Coyotas
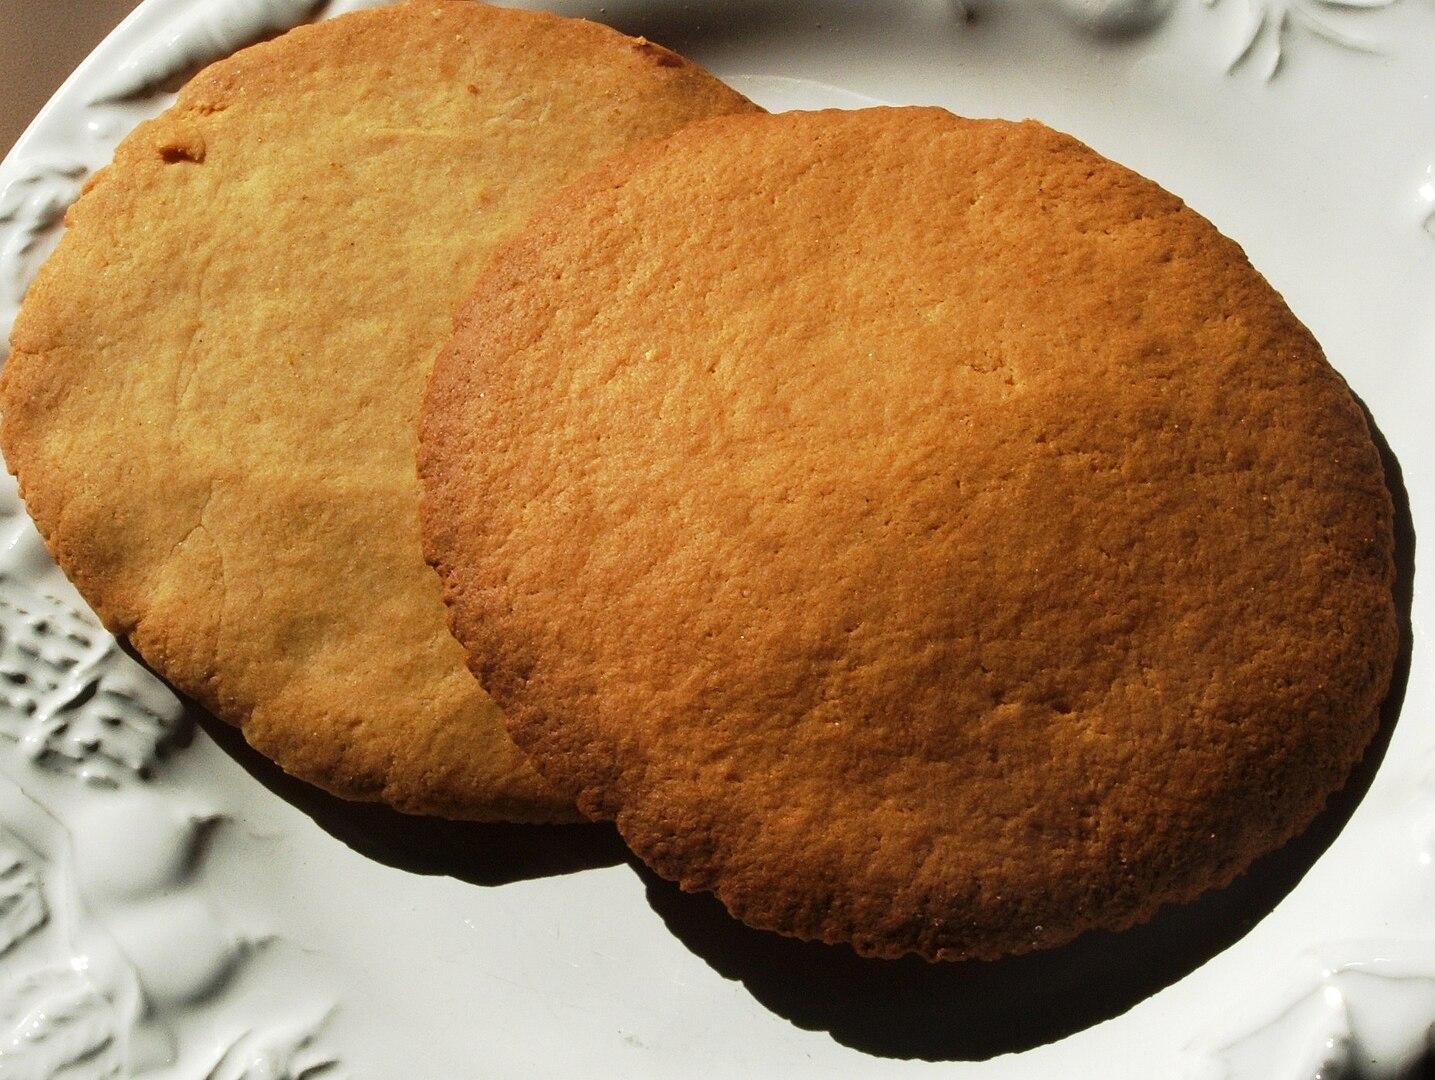
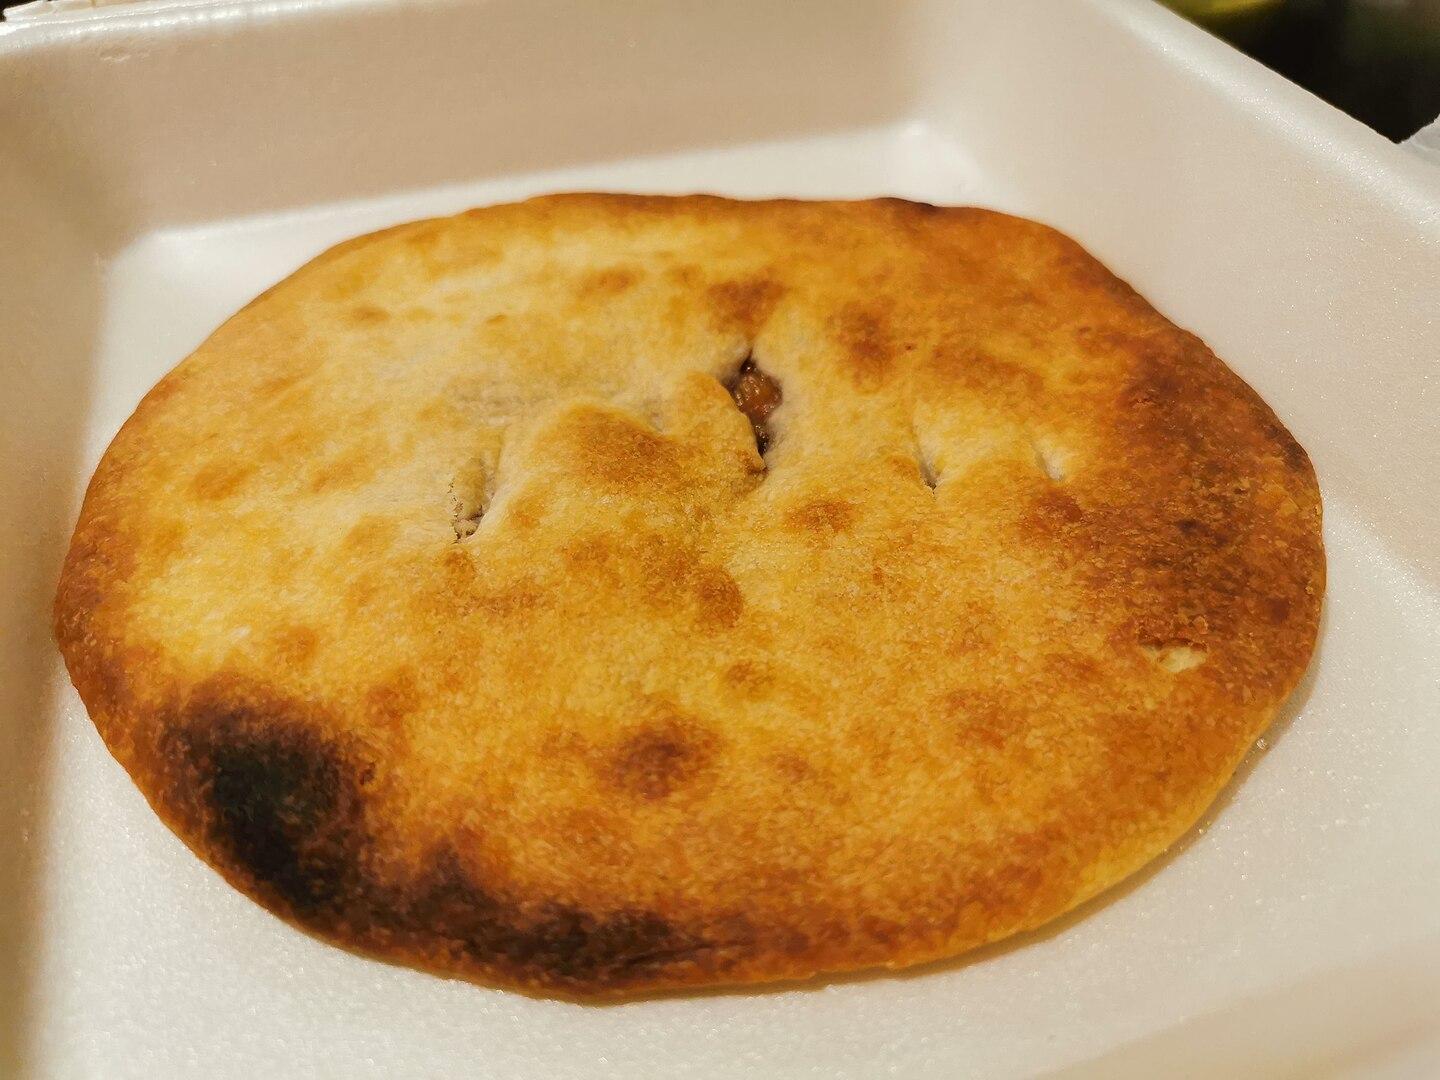
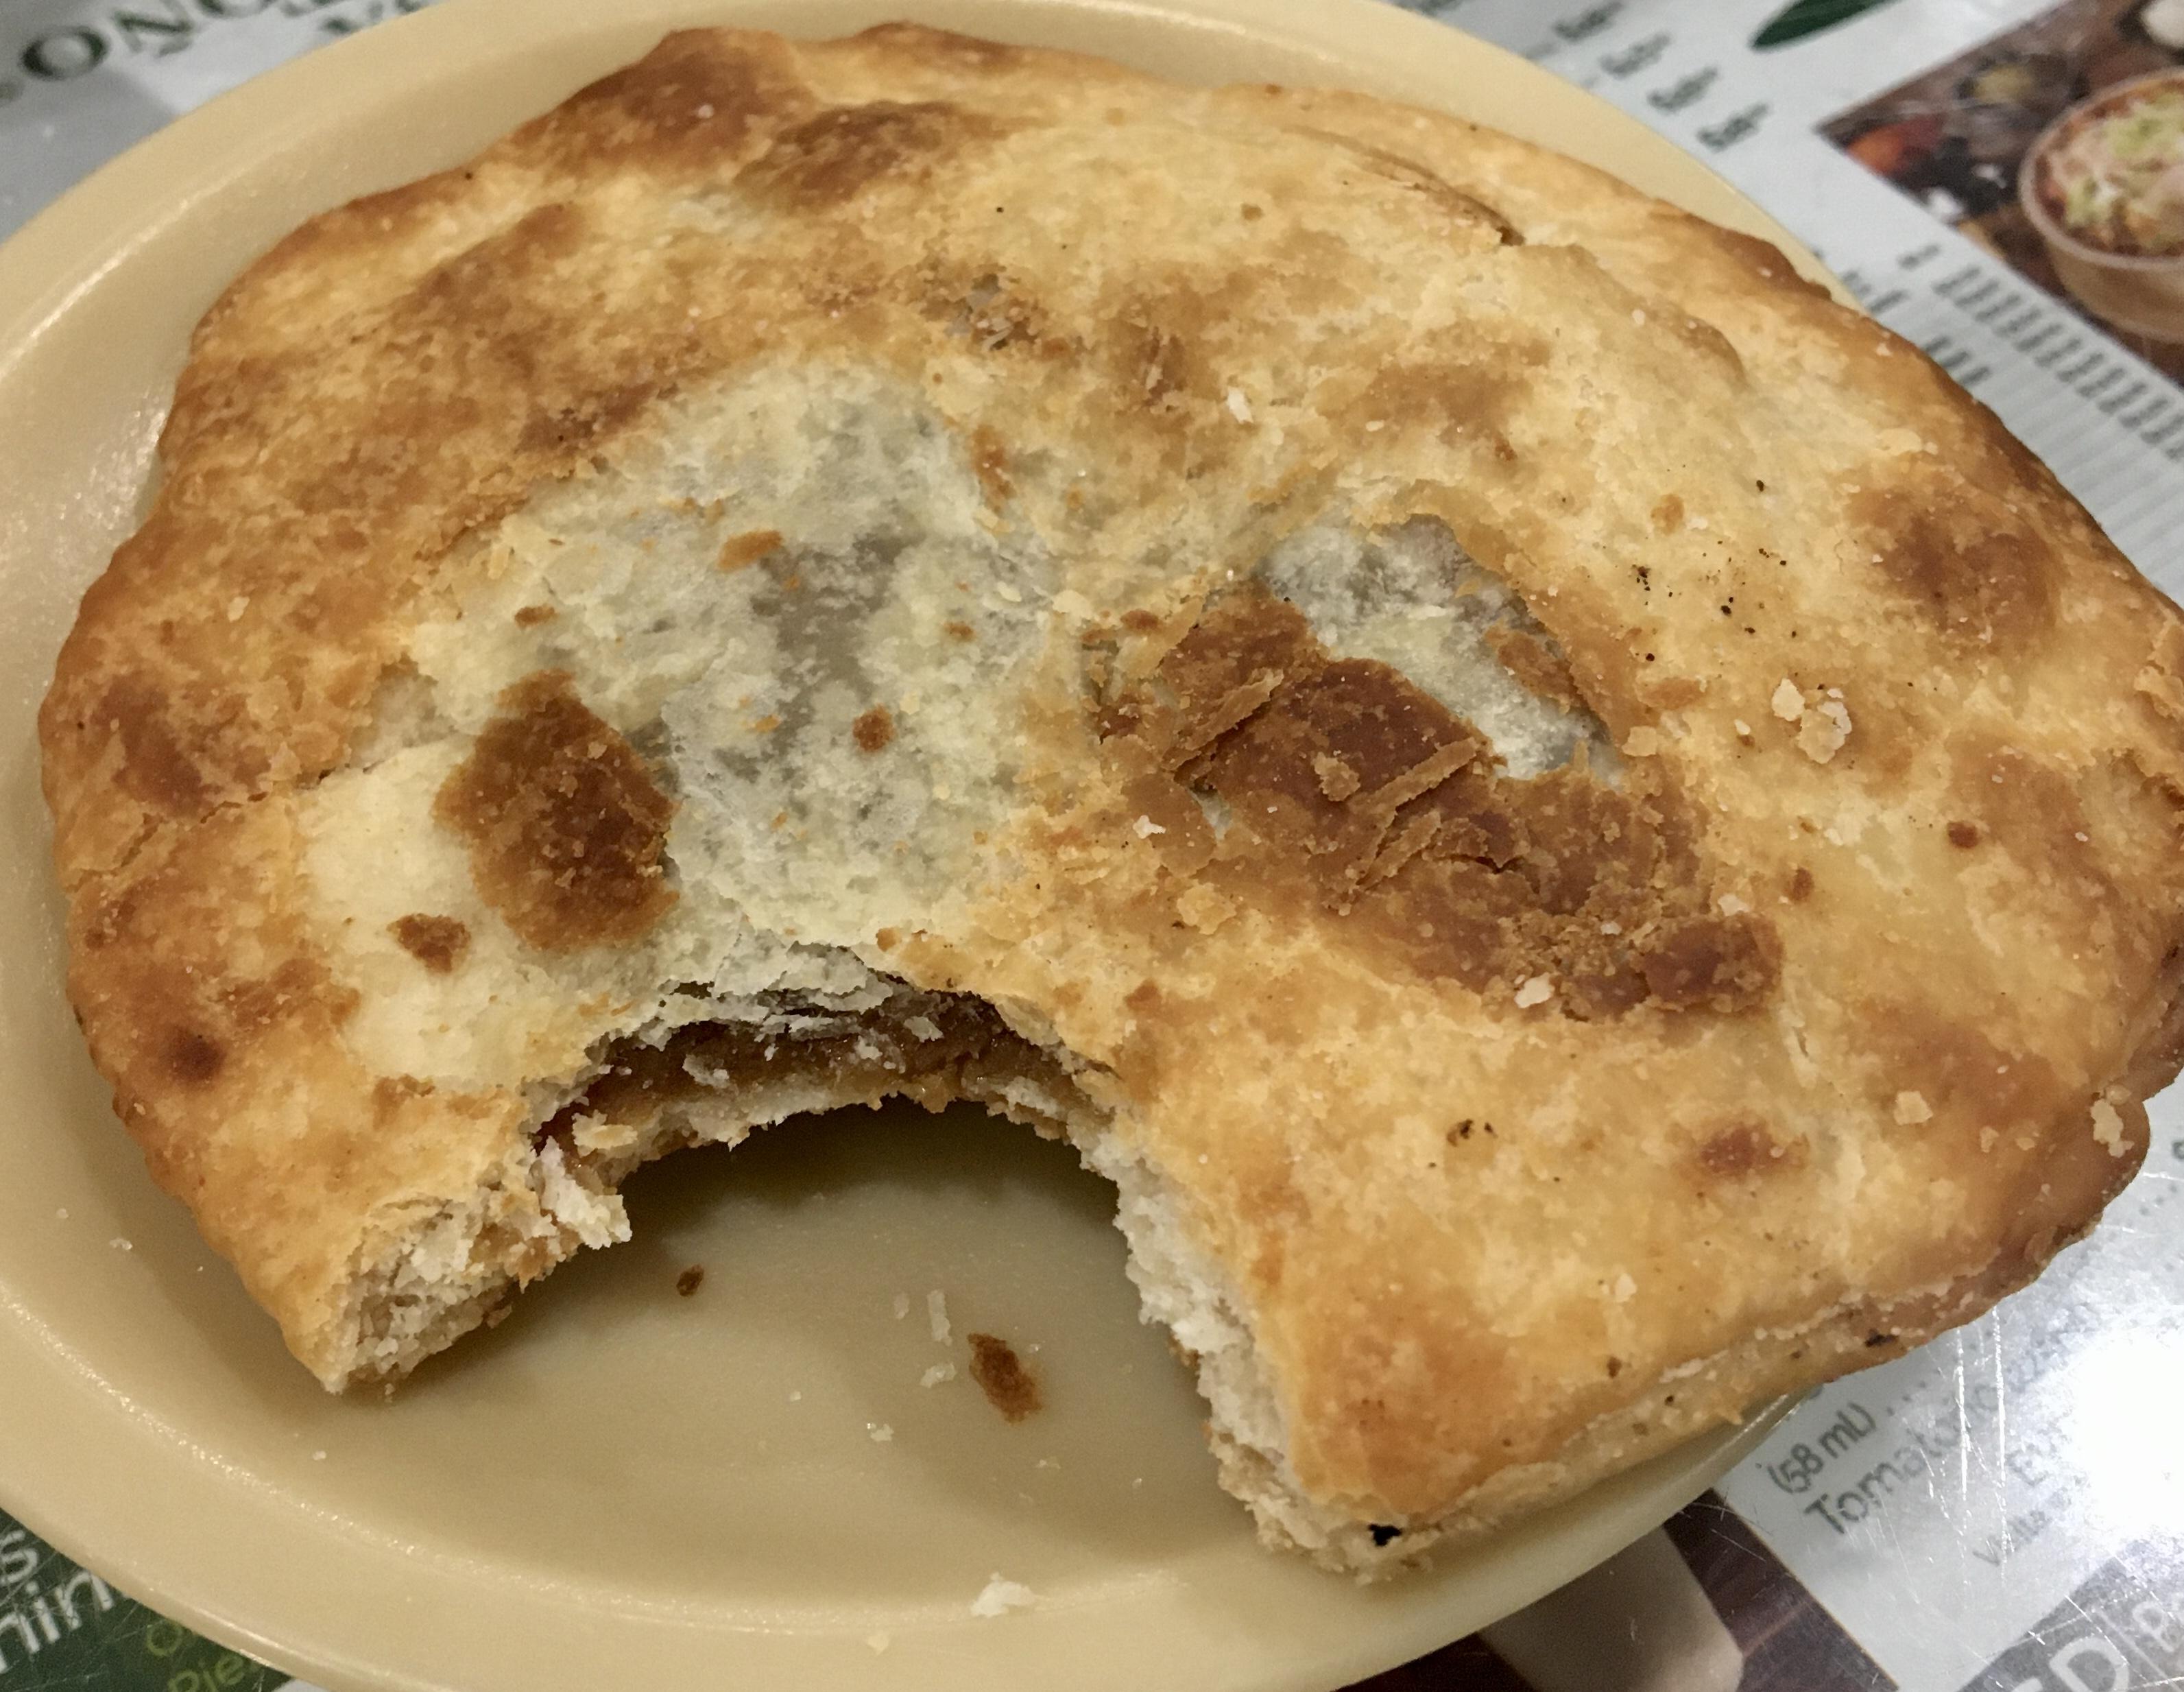
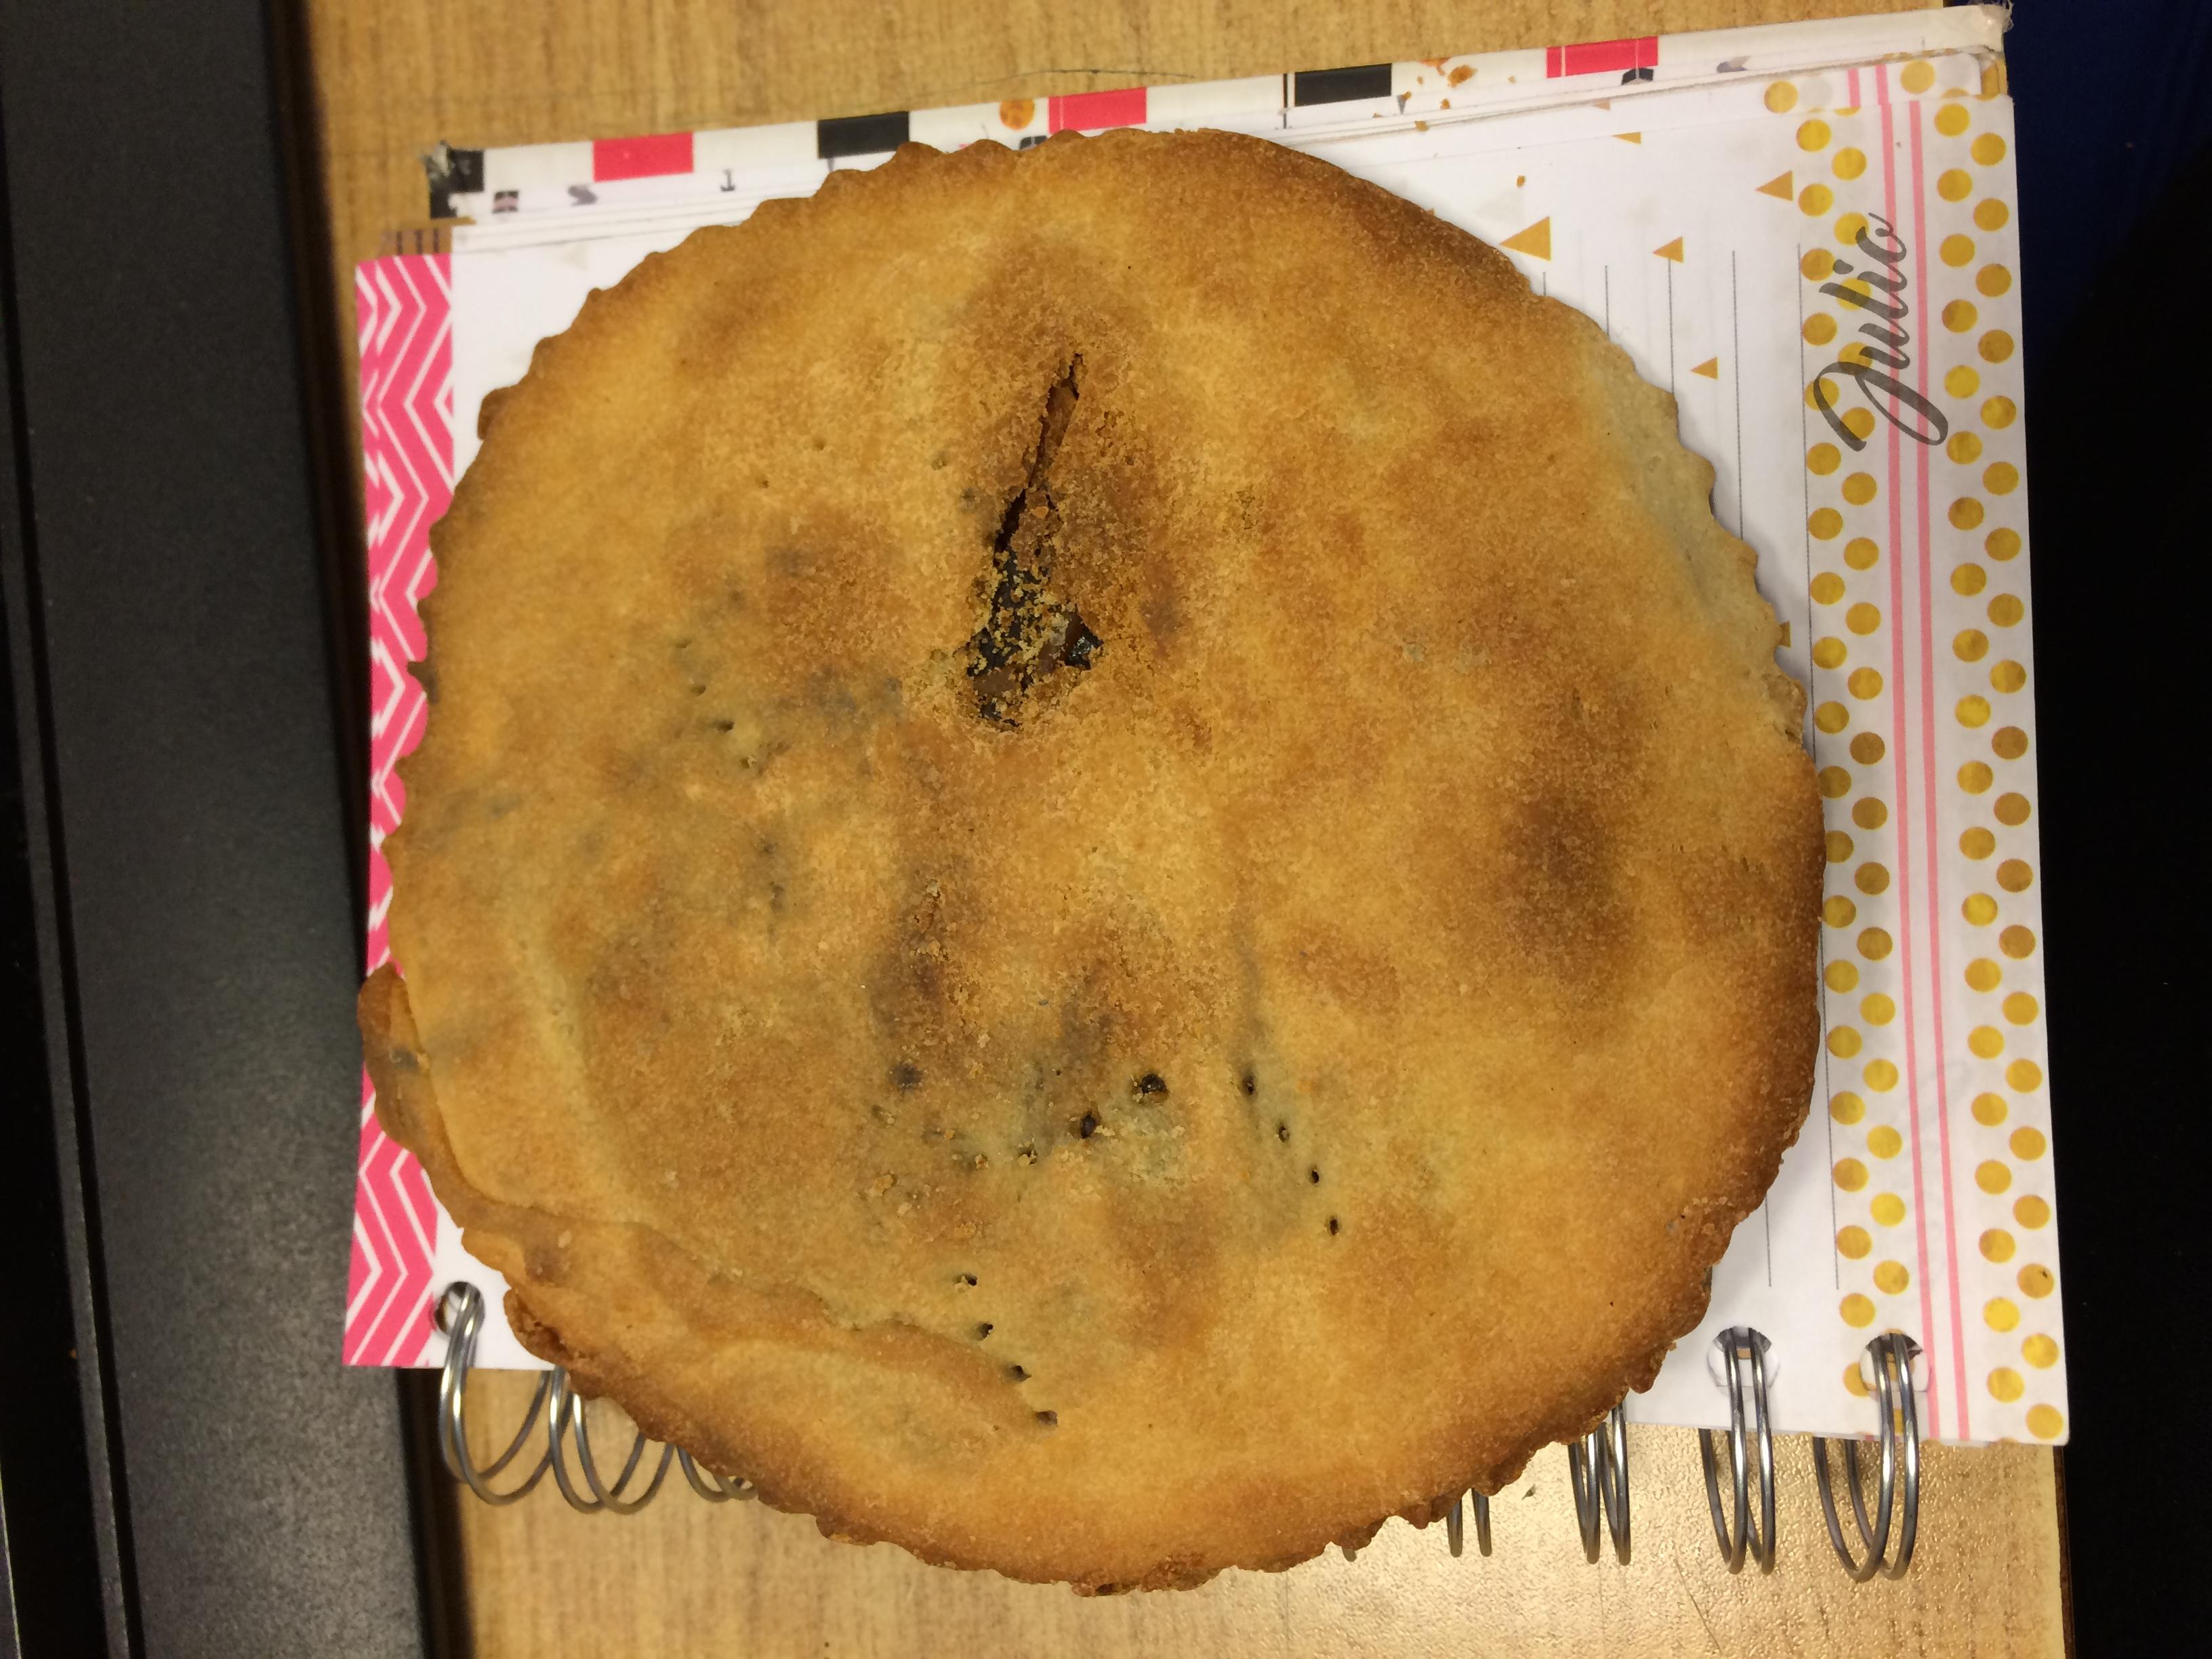
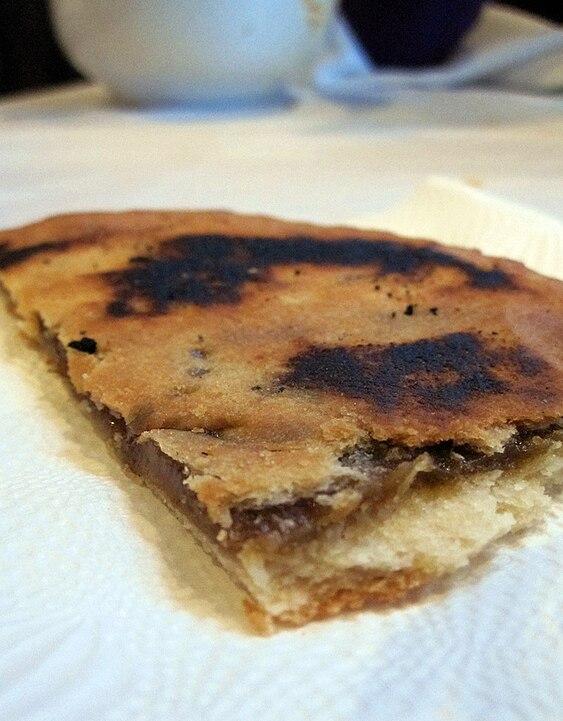
Also known as:
ar - Arabic: كويوتاس
es - Spanish: Coyota
fr - French: Coyotas
hu - Hungarian: Coyota
jv - Javanese: Coyotas
Category: snack (cookies)
Cuisine: Mexican
Associated cuisines: Mexican
Area: Sonora
Countries: Mexico
Region: Central America, , , ,
The dish is a large, flat cookie traditionally filled with brown sugar. It also comes in various flavors like guava, caramel, chocolate, strawberry, milk candy, peach, and pineapple.